Radochów Cave

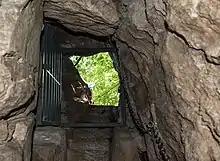
Exit from the cave

It is likely that in November 1945, a five-member Werwolf sabotage group was captured in the cave, which served as its base. However, this is not confirmed by other sources.